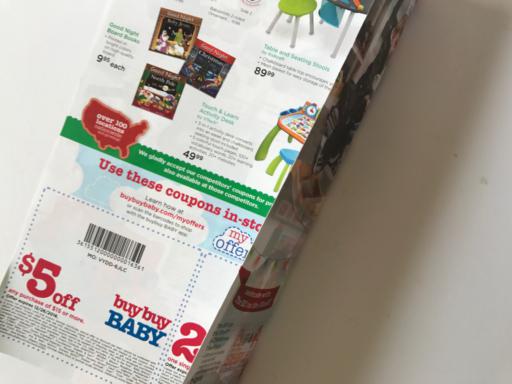
Waste category: paper